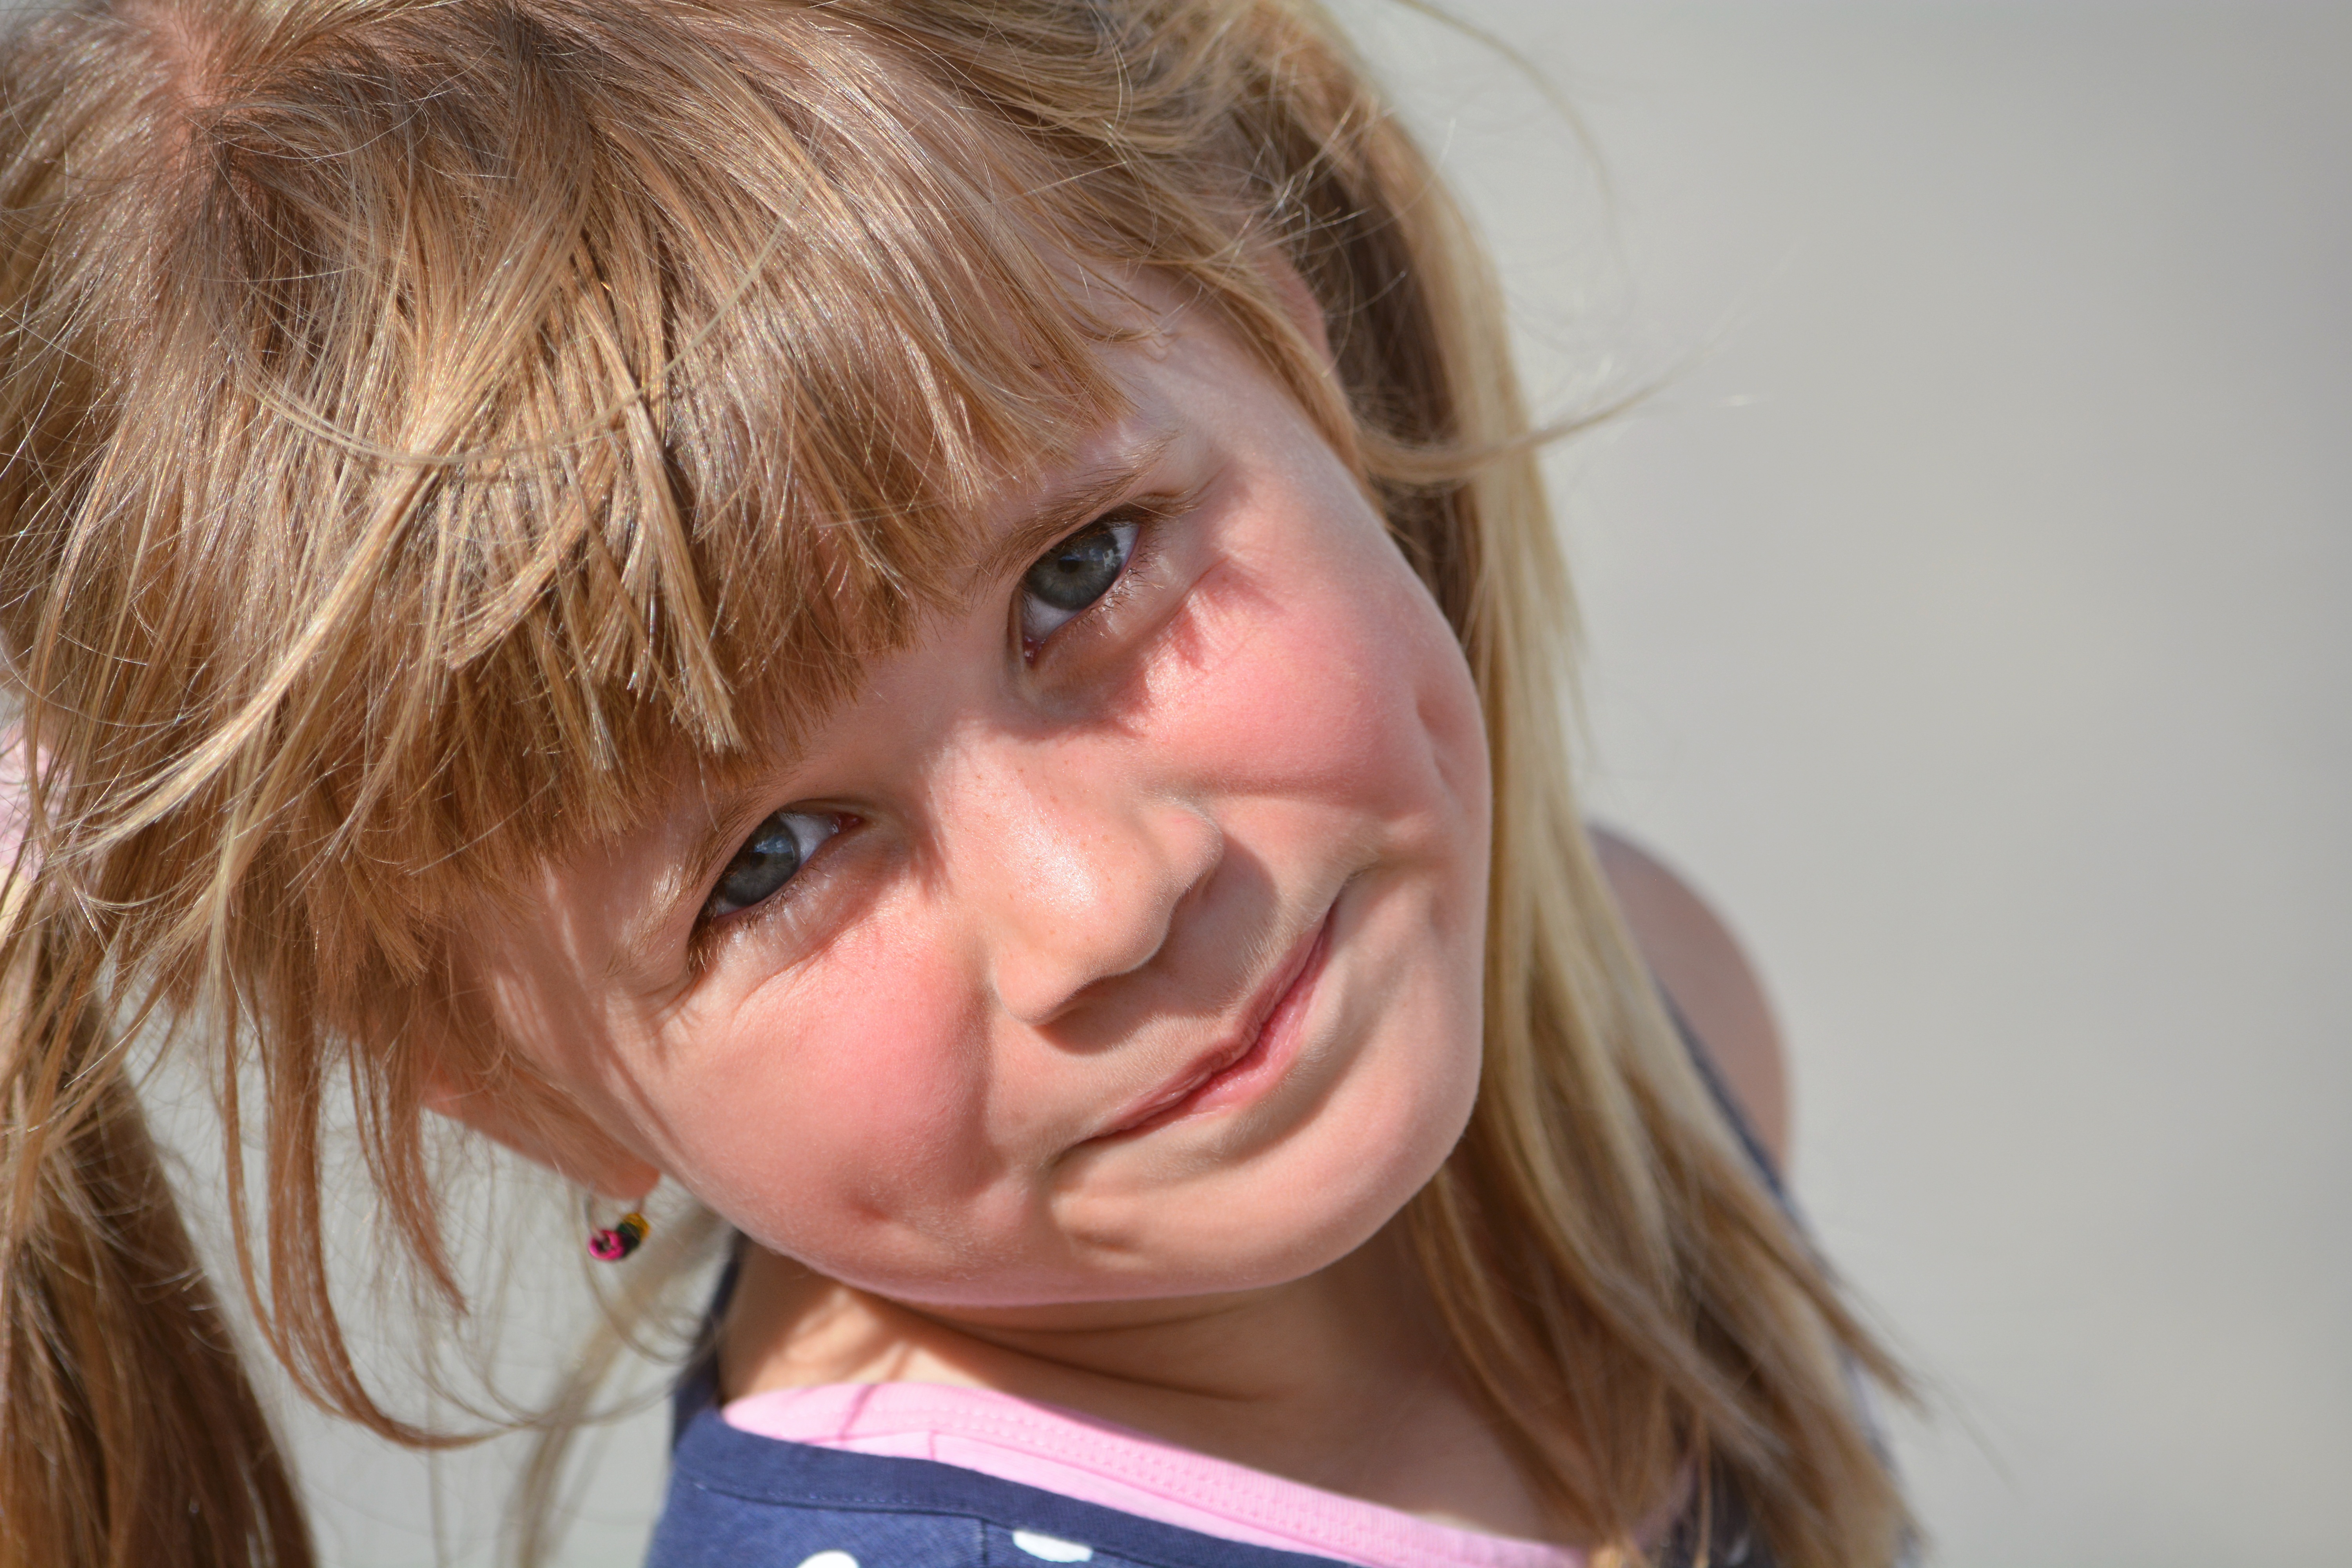
person, girl, woman, hair, portrait, child, human, close, facial expression, hairstyle, smile, mouth, close up, human body, face, nose, infant, toddler, eye, head, skin, blond, organ, laughter, tooth, emotion